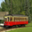
Label: streetcar